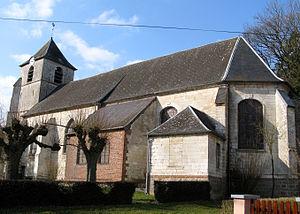
Bus-lès-Artois est une commune française située dans le département de la Somme en région Hauts-de-France.